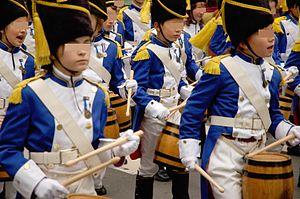
Saint-Sébastien, officiellement Donostia en basque et San Sebastián en espagnol, est une ville du Nord de l'Espagne, capitale de la province du Guipuscoa, dans la Communauté autonome basque. Elle est le siège du diocèse de Saint-Sébastien et de la province maritime de Saint-Sébastien.
La tamborrada ou Danborrada de Saint-Sébastien.